Streamliner

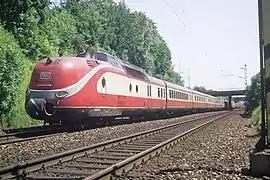
A DB Class 601 ex TEE operating in Munich in 1986

The American Locomotive Company (ALCO), the builder of the Hiawatha speedsters, saw diesel as the future of passenger service and introduced streamlined locomotives influenced by the design of the E units in 1939. The replacement of steam with diesel power was interrupted by the US entry into World War II, with a military premium on diesel technology that stopped all production of diesel locomotives for passenger service between September 1942 and January 1945.